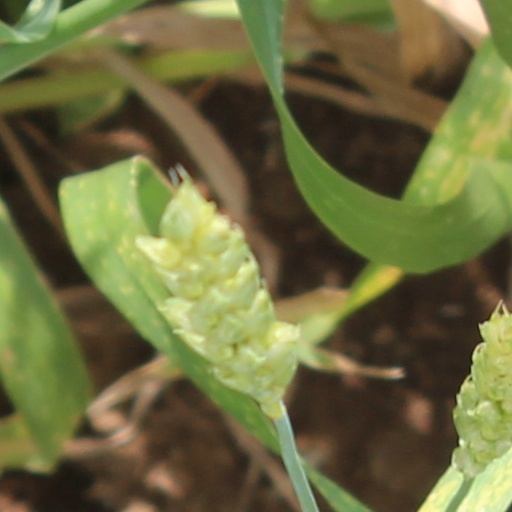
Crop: wheat